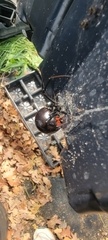
Species: Lactrodectus_hesperus